James McAvoy

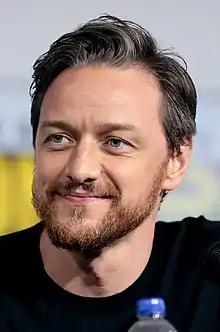
McAvoy at the 2019 San Diego Comic-Con

James McAvoy (born 21 April 1979) is a Scottish actor and director. He made his acting debut as a teen in "The Near Room" (1995) and appeared mostly on television until 2003, when his film career began. His notable television work includes the thriller "State of Play" (2003), the science fiction miniseries "Frank Herbert's Children of Dune" (2003), and the drama series "Shameless" (2004–2005).